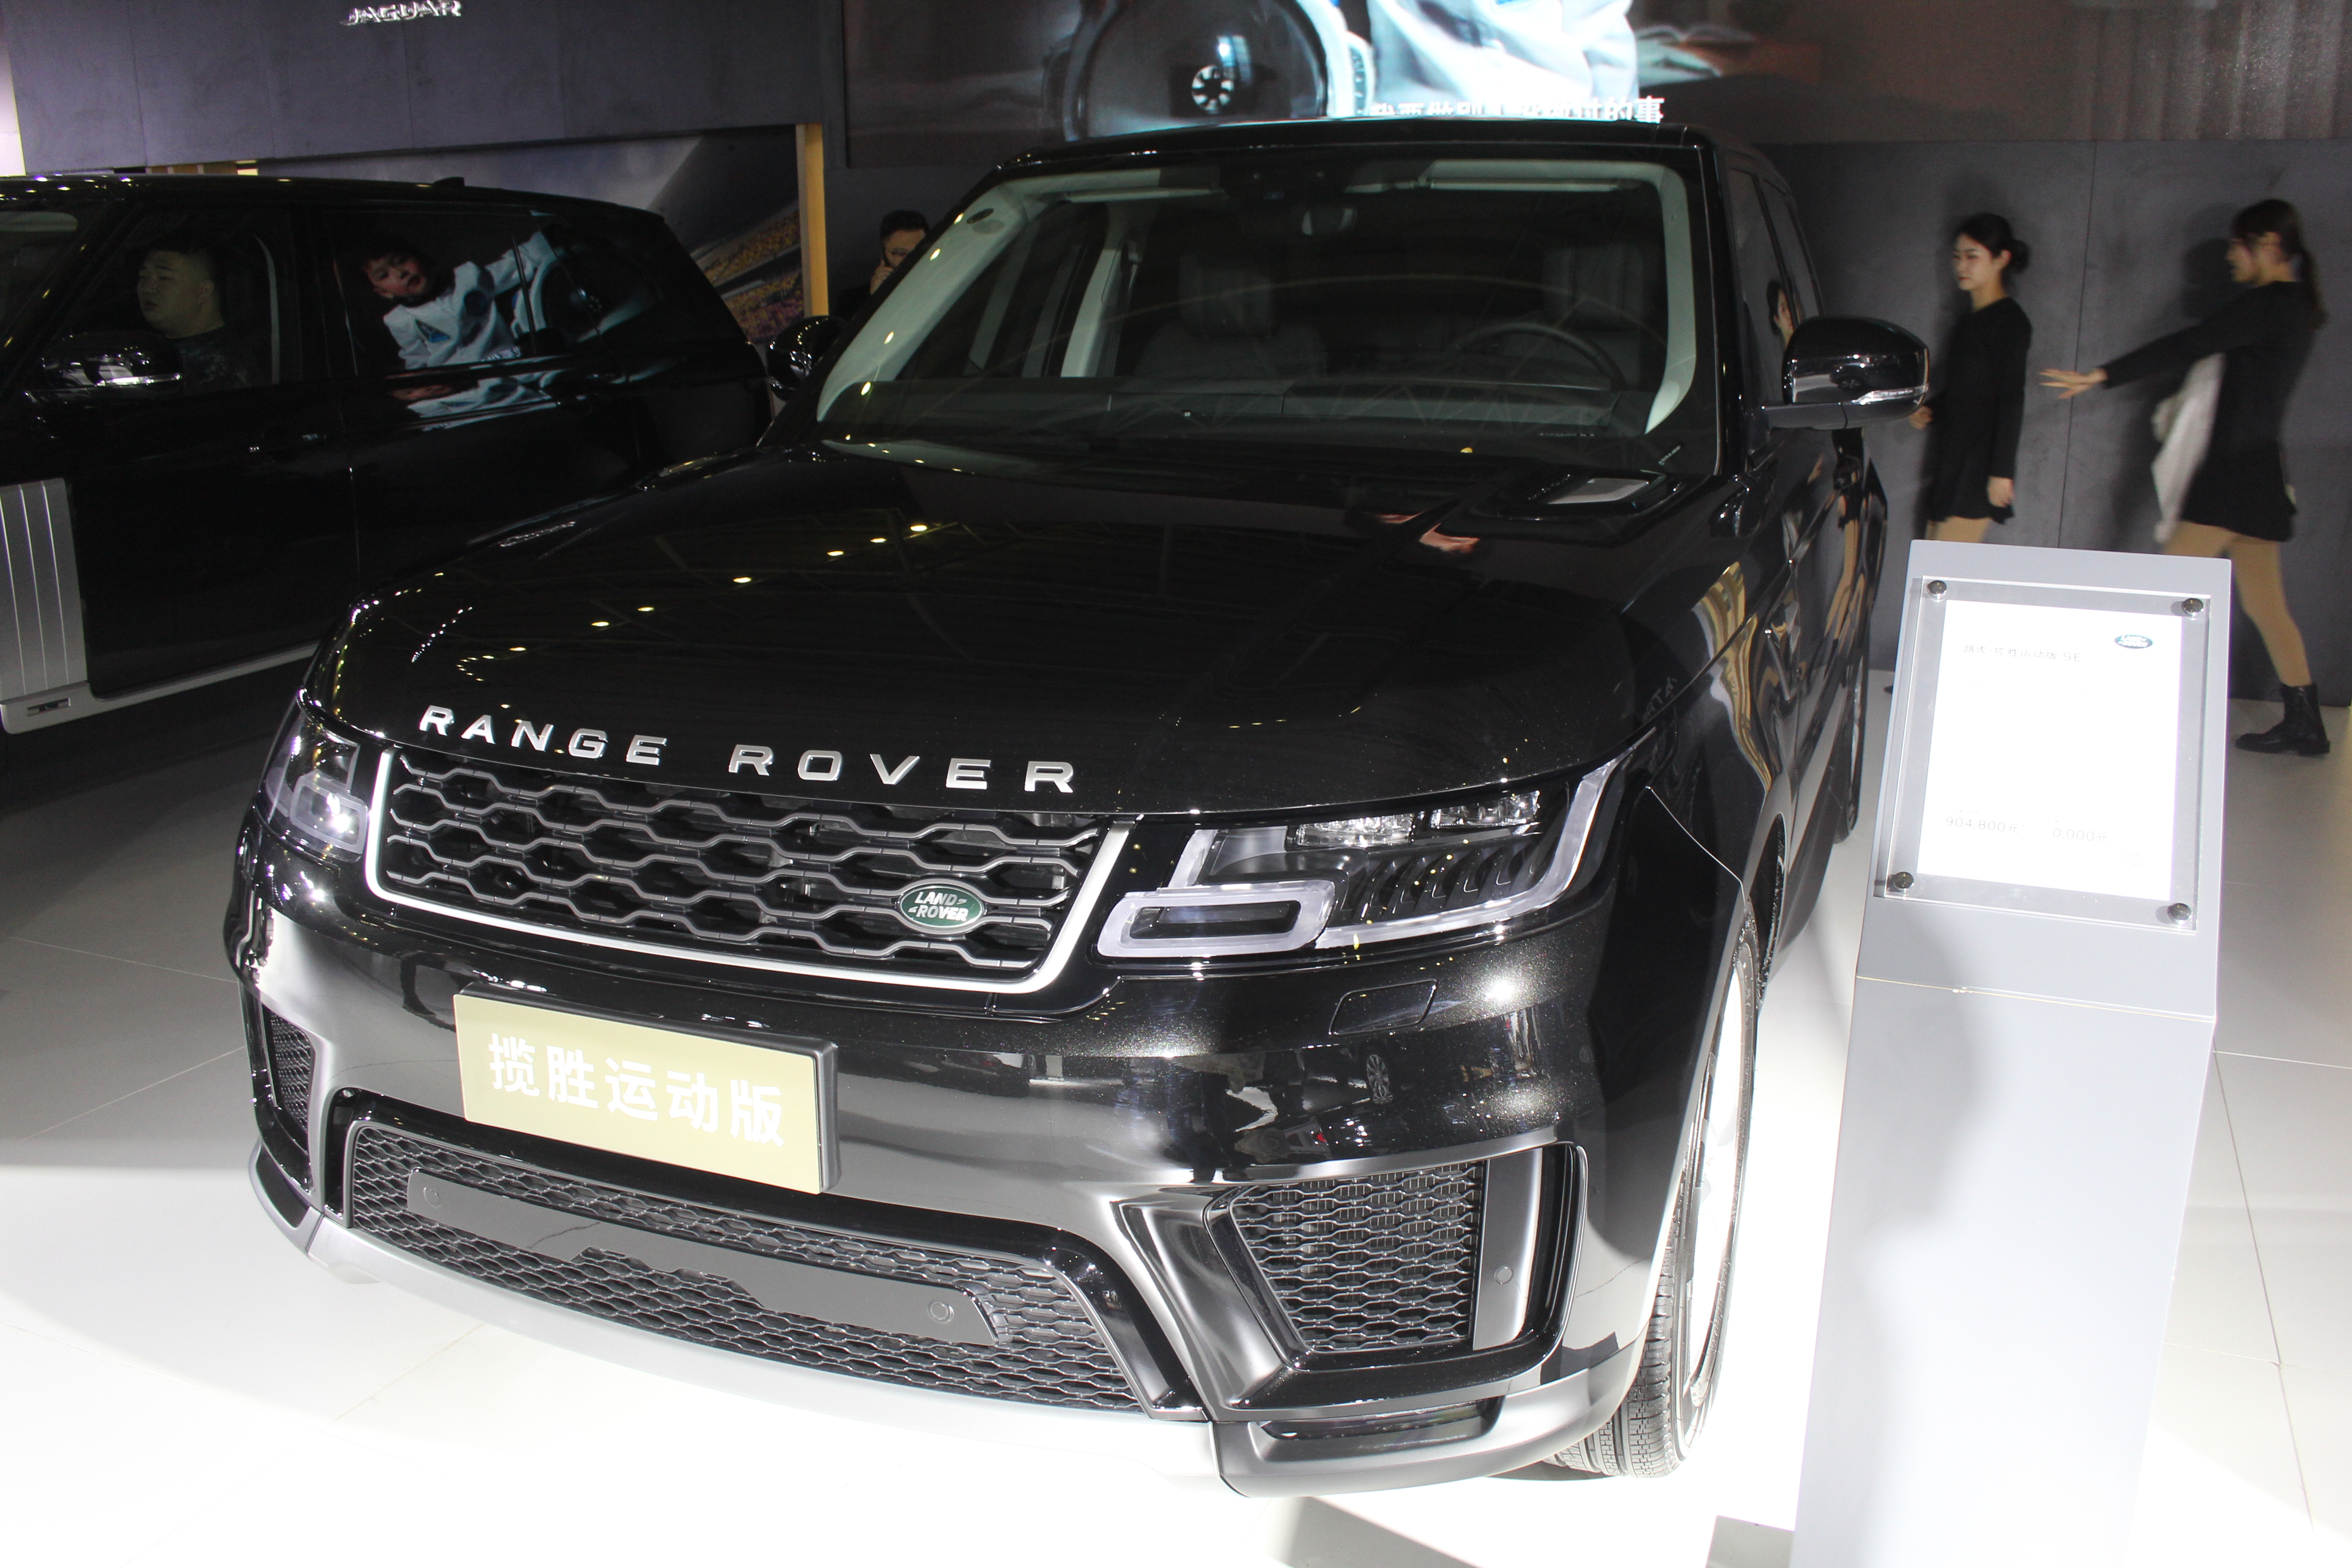
cars, vehicles, arts, land vehicle, vehicle, car, auto show, sport utility vehicle, motor vehicle, automotive design, grille, range rover, automotive exterior, bumper, luxury vehicle, land rover, range rover evoque